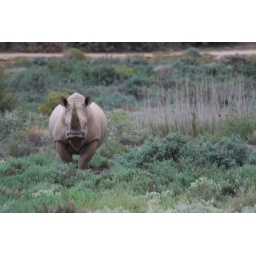
Big male white rhino in Sanbona Reserve